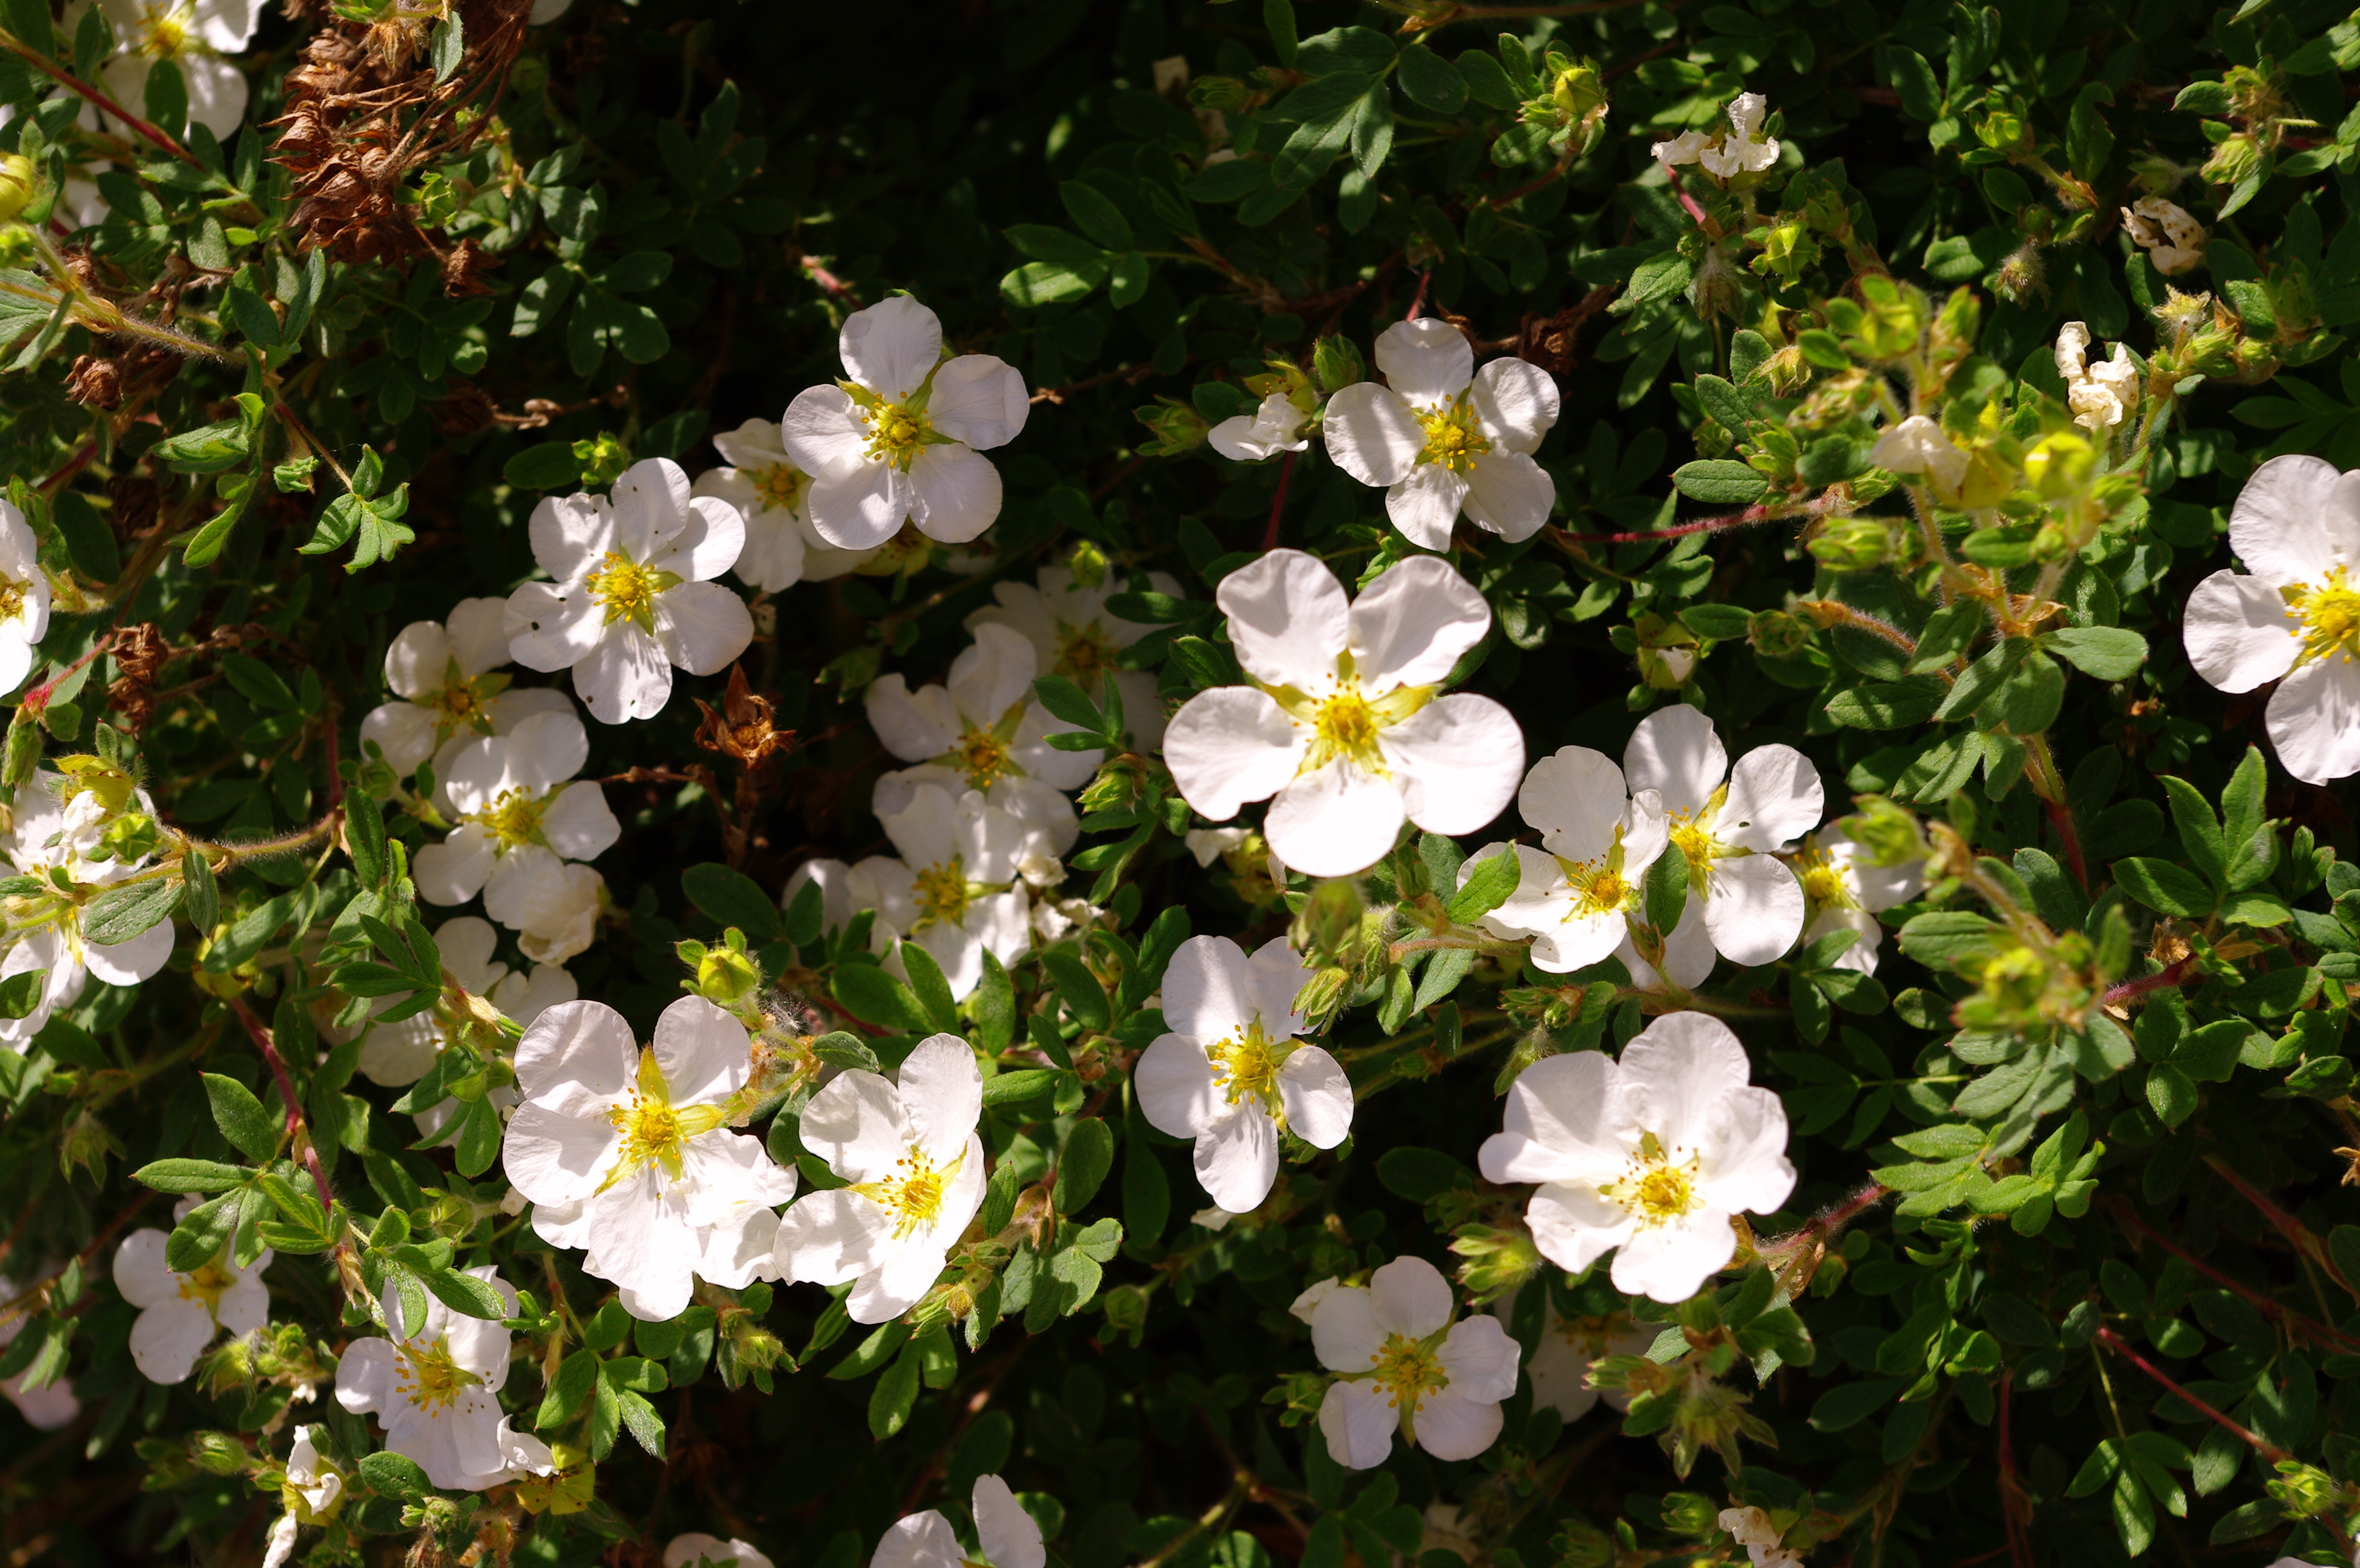
blossom, light, plant, white, flower, summer, shadow, botany, flora, wildflower, flowers, tender, jasmine, flowering plant, burnet rose, land plant